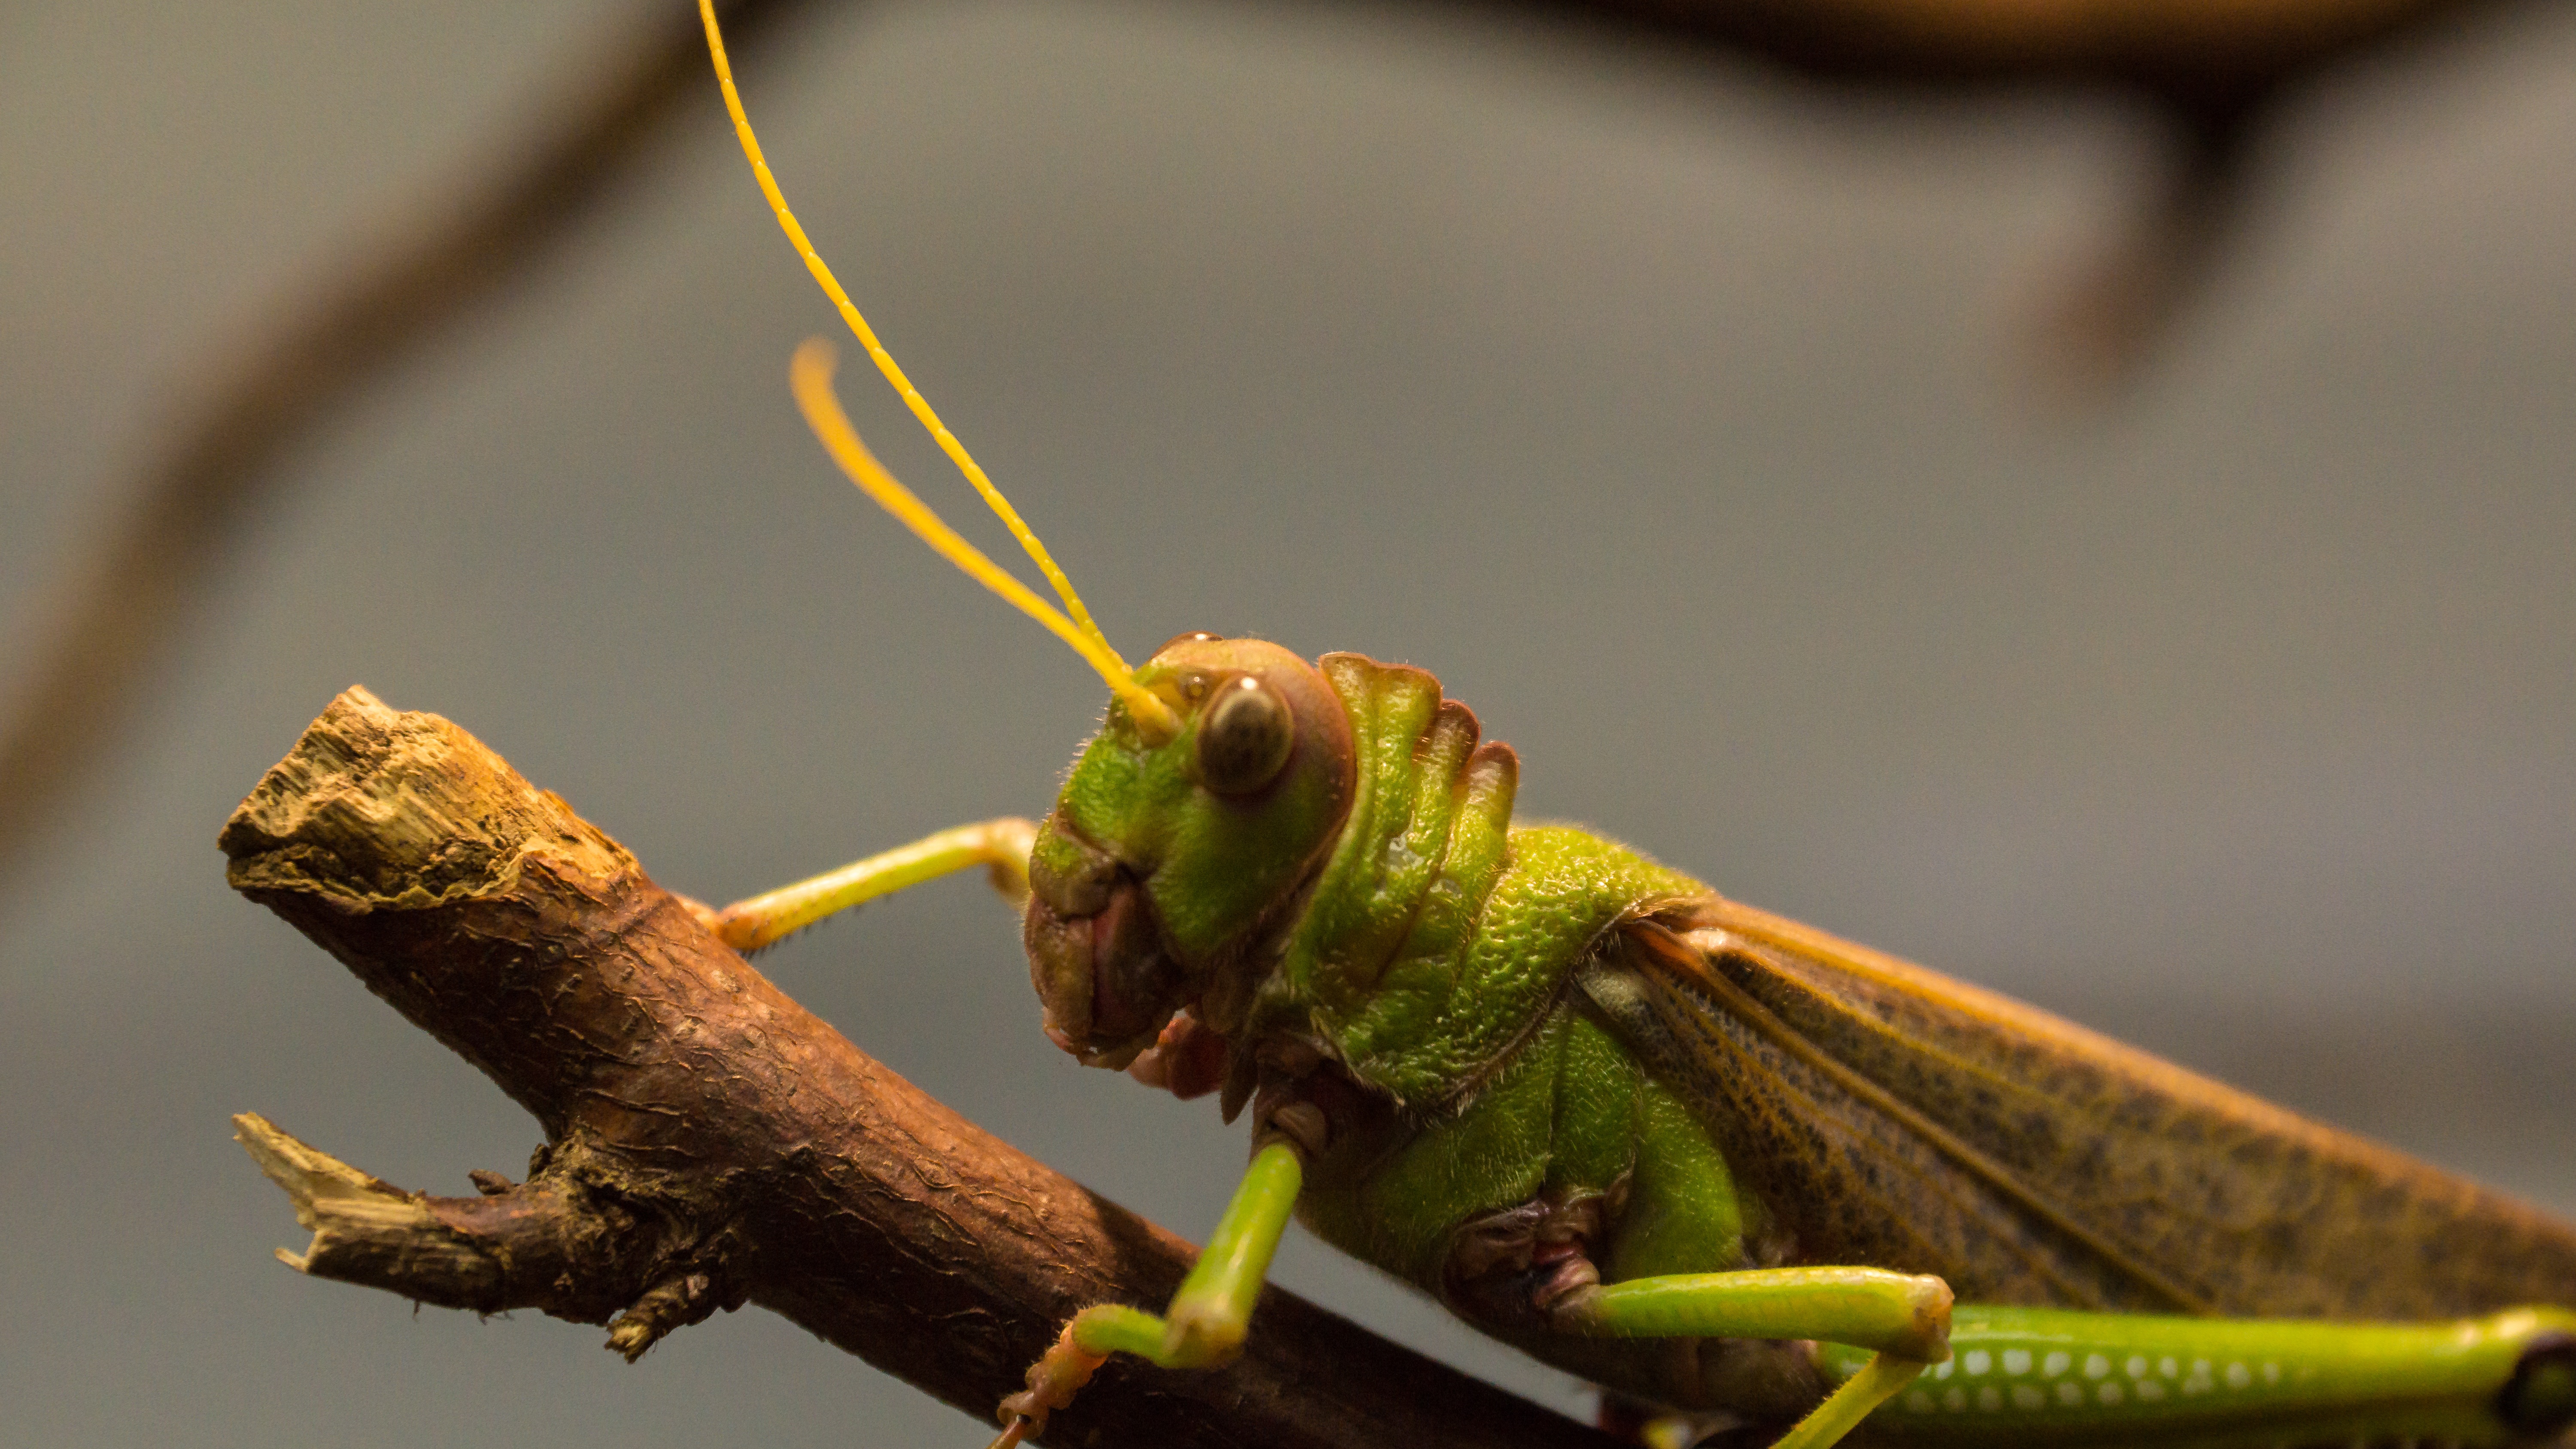
nature, wood, photography, green, insect, fauna, lizard, invertebrate, close up, giant, grasshopper, locust, antennae, macro photography, guyana, cricket like insect